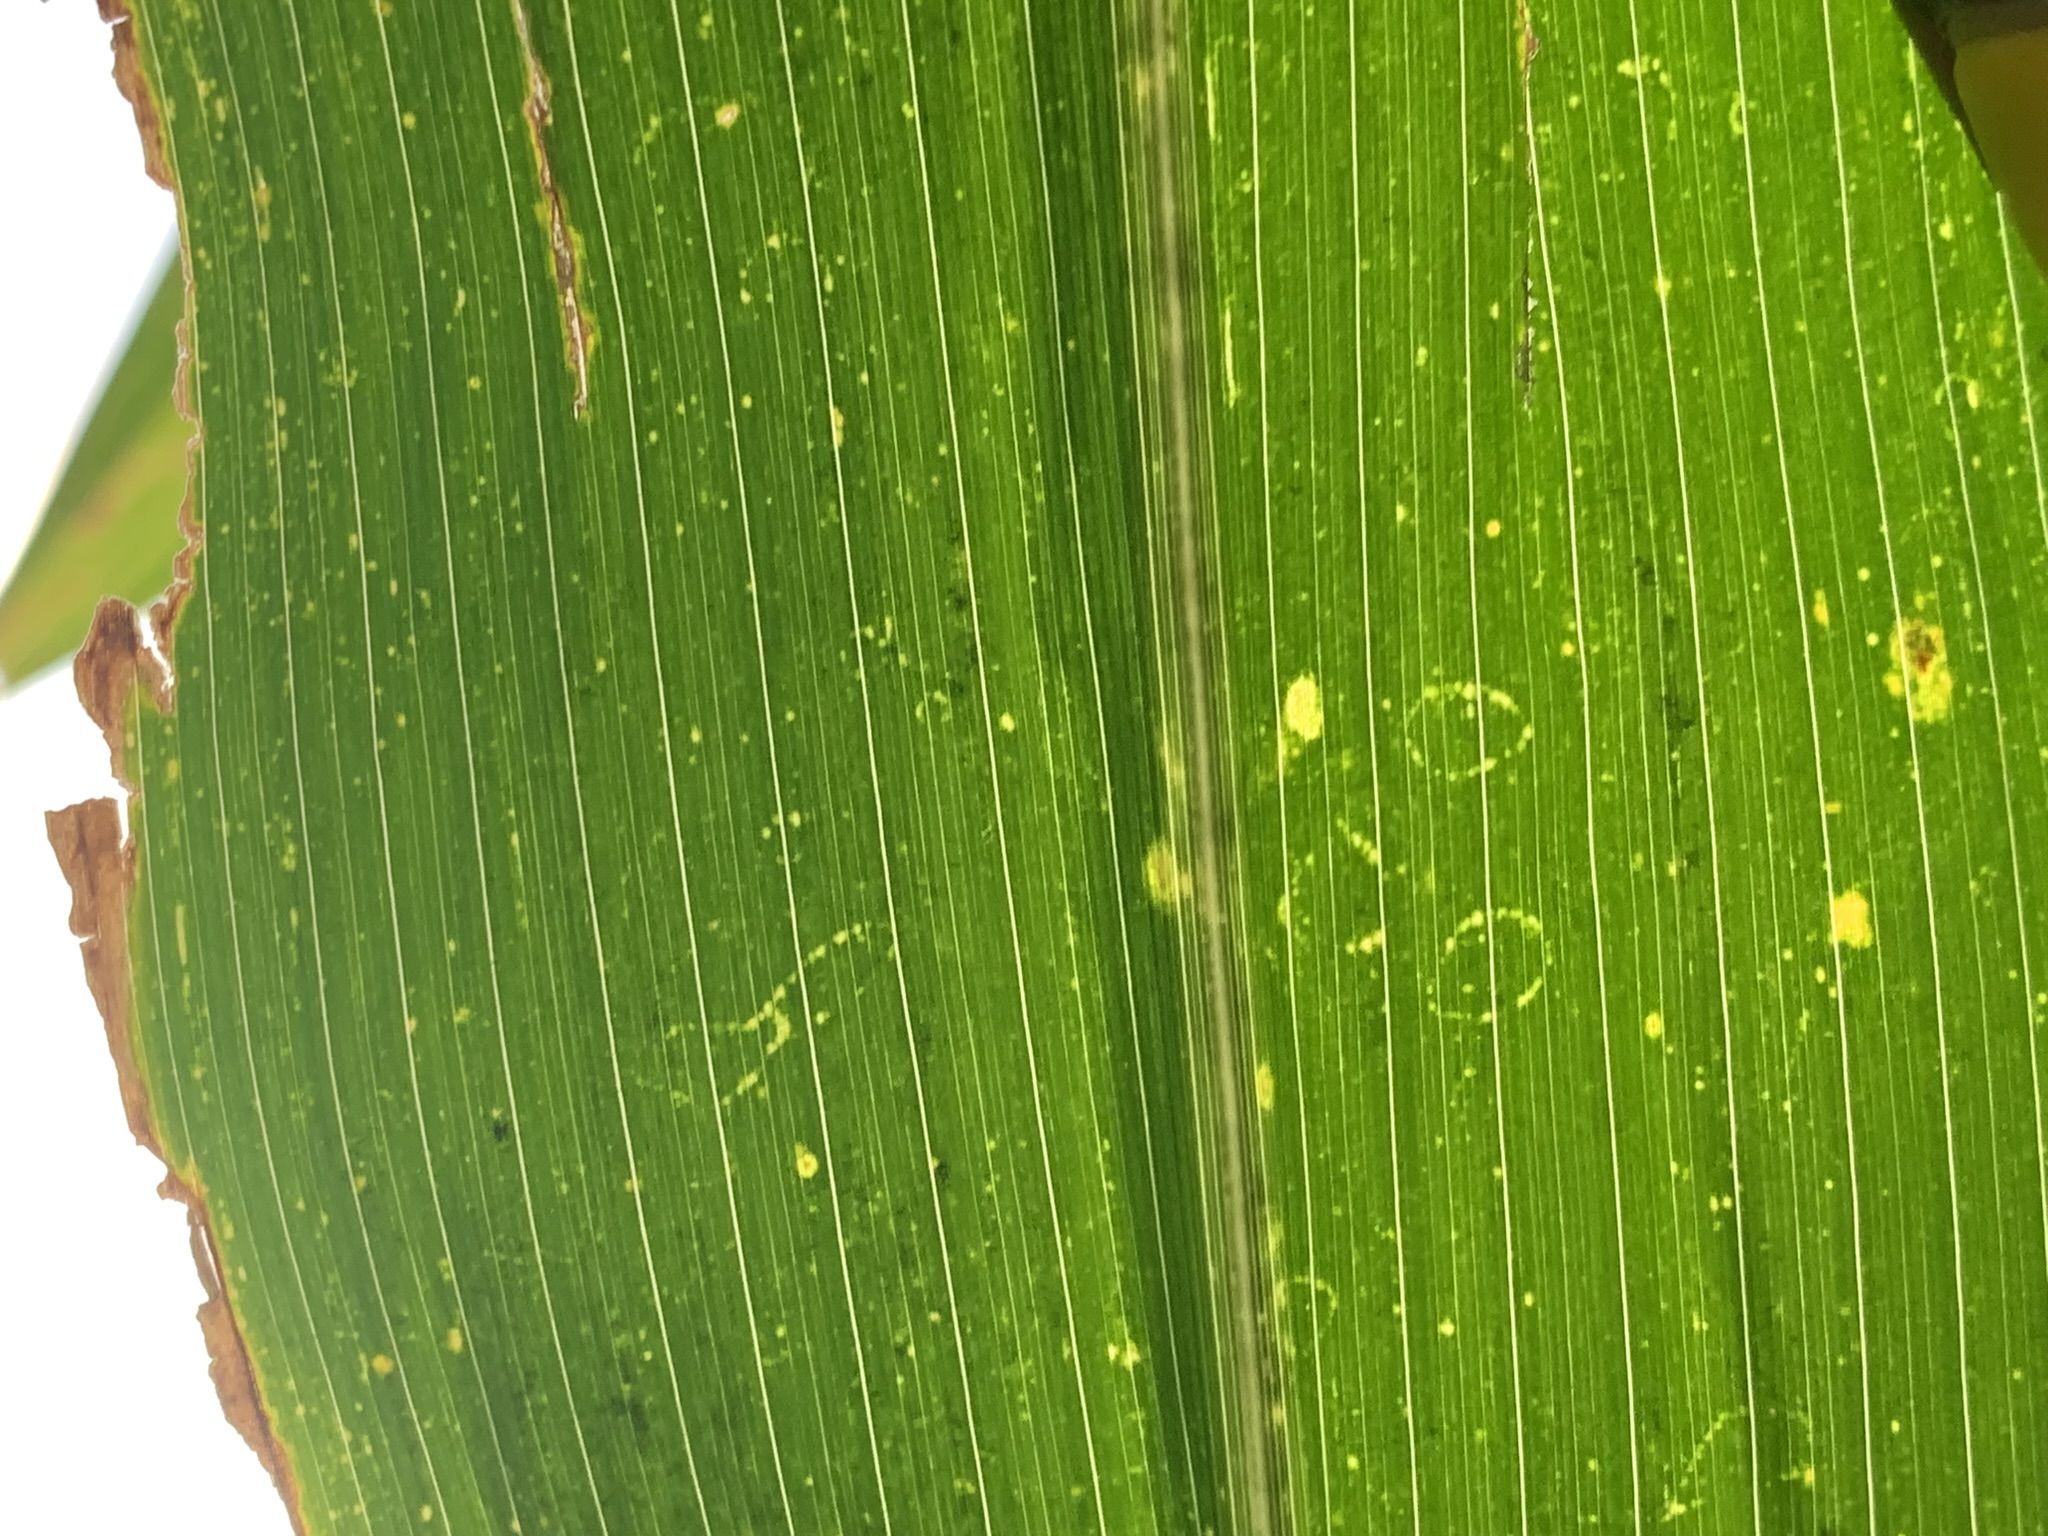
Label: MLN